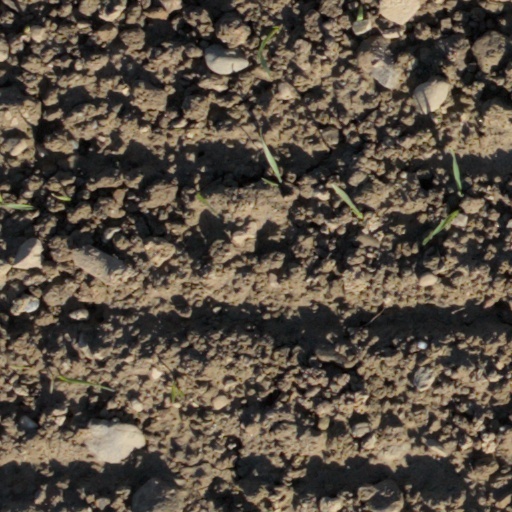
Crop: wheat